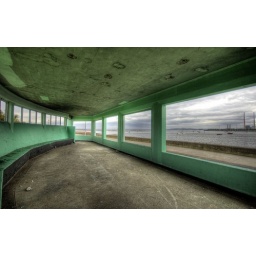
inside the shelter along the coast road (clontarf) with the ESB towers in the distance